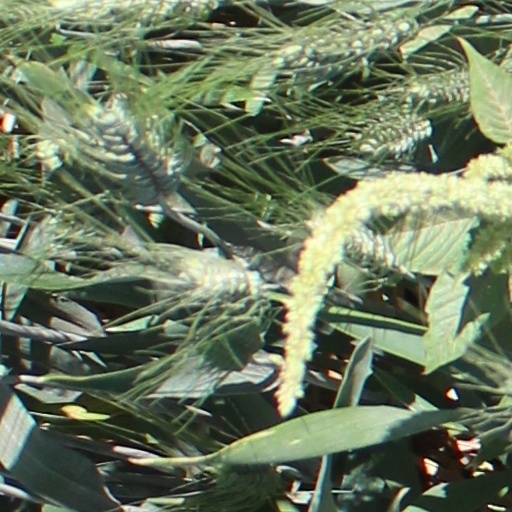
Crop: wheat